Lemmons

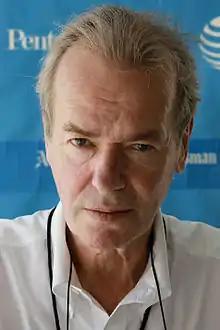
Martin Amis wrote his first two novels at Lemmons.

The core household consisted of Jane and Kingsley; Jane's mother, Katherine ("Kit"), a former ballerina, who died in the house in 1972; one of Jane's brothers, Colin Howard ("Monkey"); and artists Sargy Mann and Terry Raybauld. The housekeeper, Lily Uniacke, lived in Gladsmuir Cottage. Kingsley's children, Philip, Martin and Sally Amis, lived in the house from time to time, mostly outside term time, or at weekends in the case of Philip and Martin; the children were 17, 16 and 12 when Kingsley and Jane married.